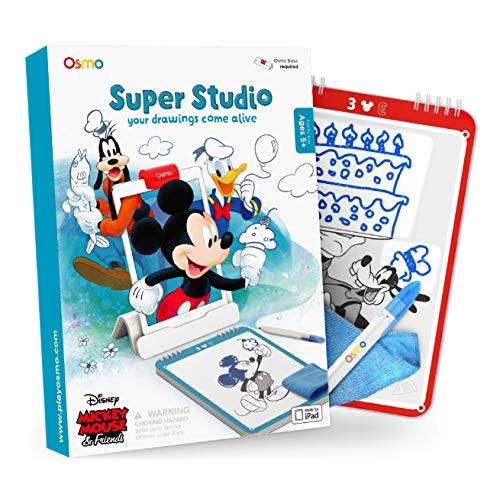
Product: Osmo - Super Studio Disney Mickey Mouse & Friends Game - Ages 5-11 - Learn to Draw your Clubhouse Favorites & Watch them Come to Life - For iPad and Fire Tablet (Osmo Base Required)
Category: Toys & Games | Kids' Electronics | Electronic Learning Toys
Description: OSMO IS MAGIC: Fun-filled and Award winning learning games that interact with actual hand held pieces and an iPad and/or fire tablet, bringing a child's game pieces and actions to life no Wi-Fi necessary for game play.
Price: $19.99
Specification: ProductDimensions:0.9x6x8inches|ItemWeight:3.52ounces|ShippingWeight:11.2ounces(Viewshippingratesandpolicies)|ASIN:B07F9FPJYM|Itemmodelnumber:902-00007|Manufacturerrecommendedage:5-11years